50 Cent

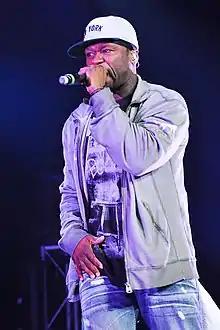
50 Cent performing in 2011

Jackson released a song, "Outlaw", from his fifth album on the Internet on June 16, 2011. The single, produced by Cardiak, was released on iTunes on July 19 (although Jackson tweeted that it was not the album's first single). The rapper planned to write a semi-autobiographical young-adult novel about bullying, different from his previous books which focused on his life and the rules of power. According to the book's publisher, the first-person novel (about a 13-year-old schoolyard bully "who finds redemption as he faces what he's done") was scheduled for publication in January 2012.